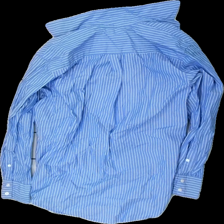
View: back
Type: Shirt
Category: Ladies
Brand: H&M
Colors: Blue, White
Material: 100% cotton
Pattern: Striped
Cut: Regular
Size: XS
Season: All
Price range: 50-100
Recommended usage: Repair
Description: striped white and blue shirt
Comment: washed out colors